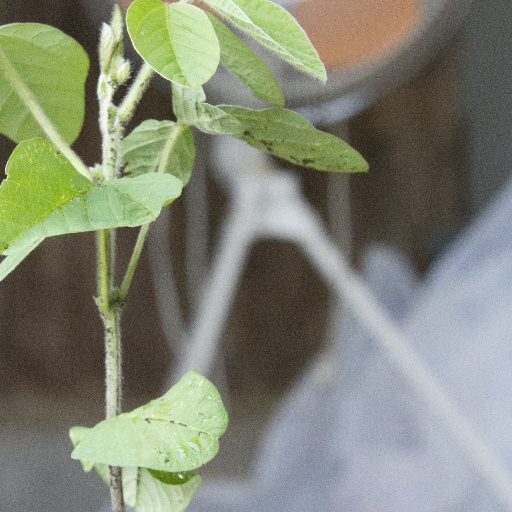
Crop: soybean